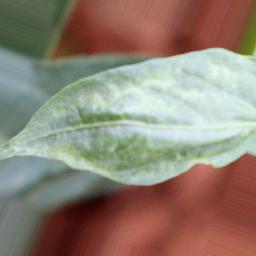
Label: healthy